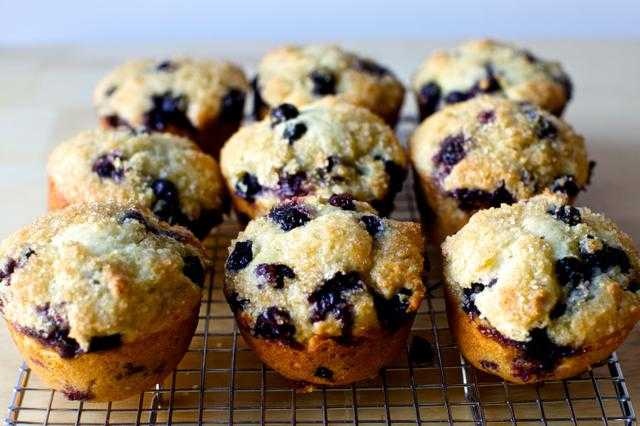
Label: Blueberry